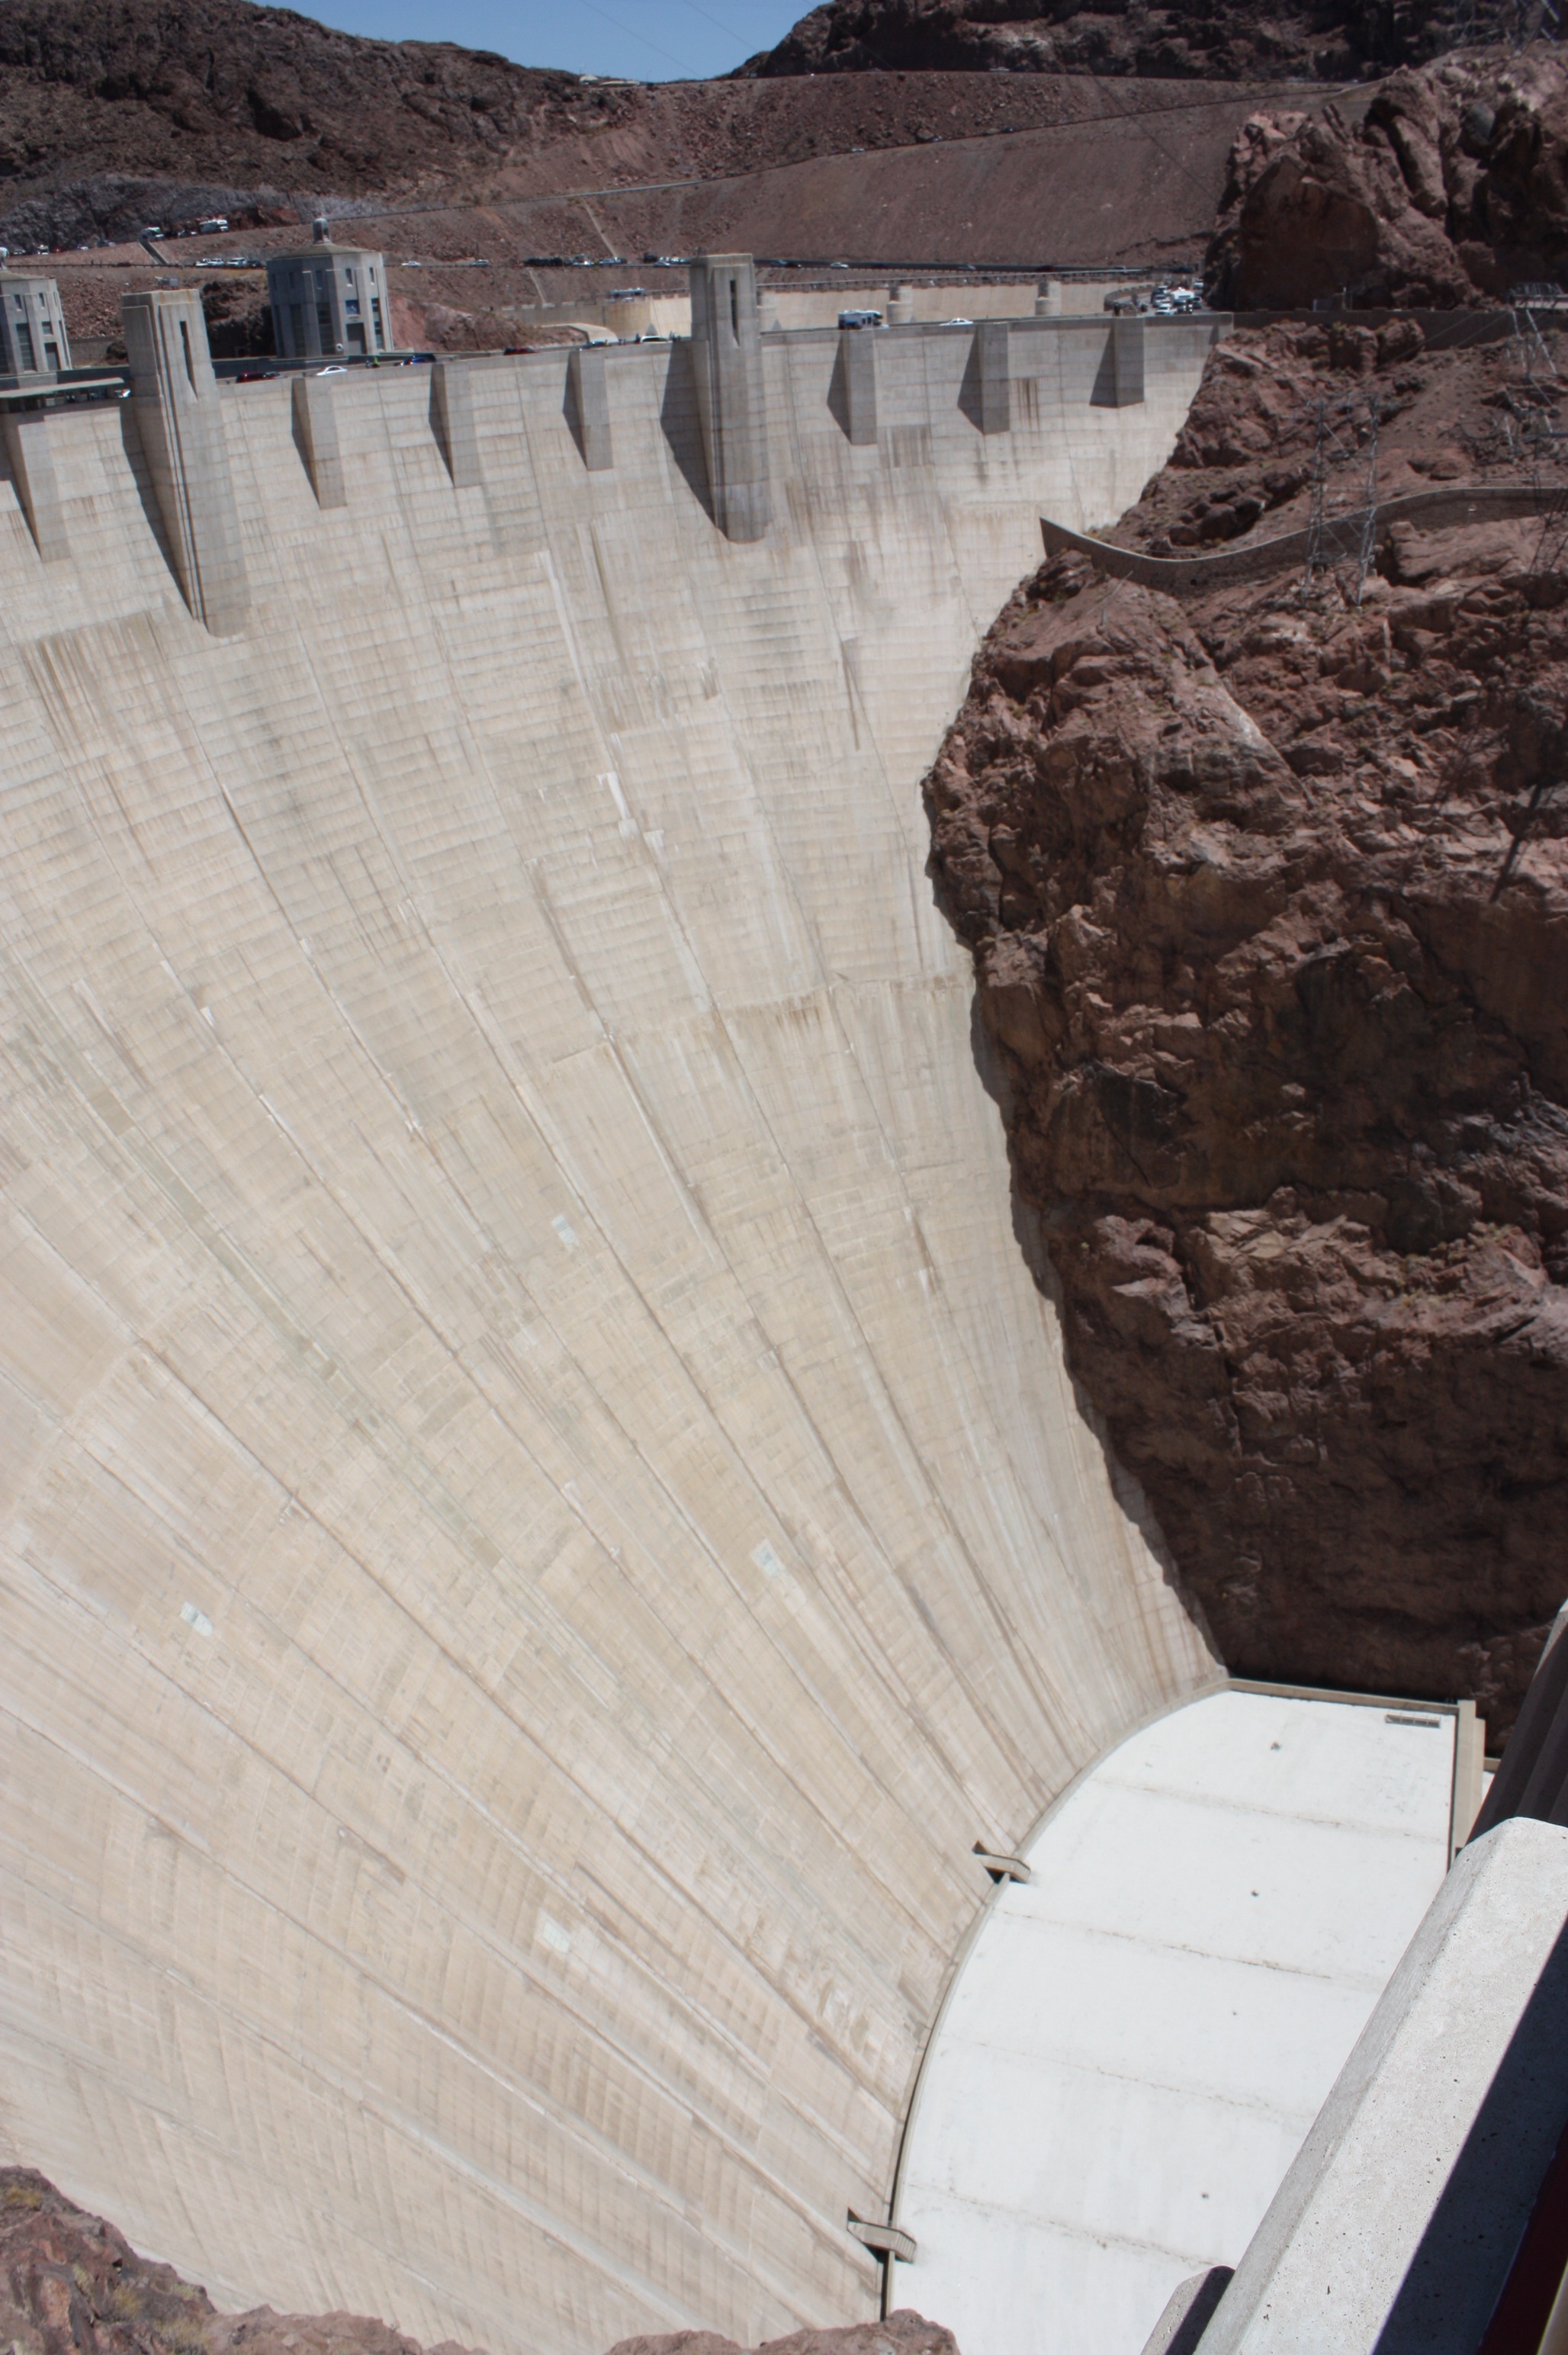
rock, wood, wall, cliff, arch, landmark, canyon, dam, terrain, power, geology, nevada, hoover, hoover dam